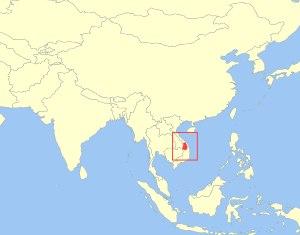
Le Douc à pattes grises est un singe asiatique de la famille des Cercopithecidae. Ce primate est en danger critique d'extinction et fait partie depuis 2000 de la liste des 25 espèces de primates les plus menacées au monde.